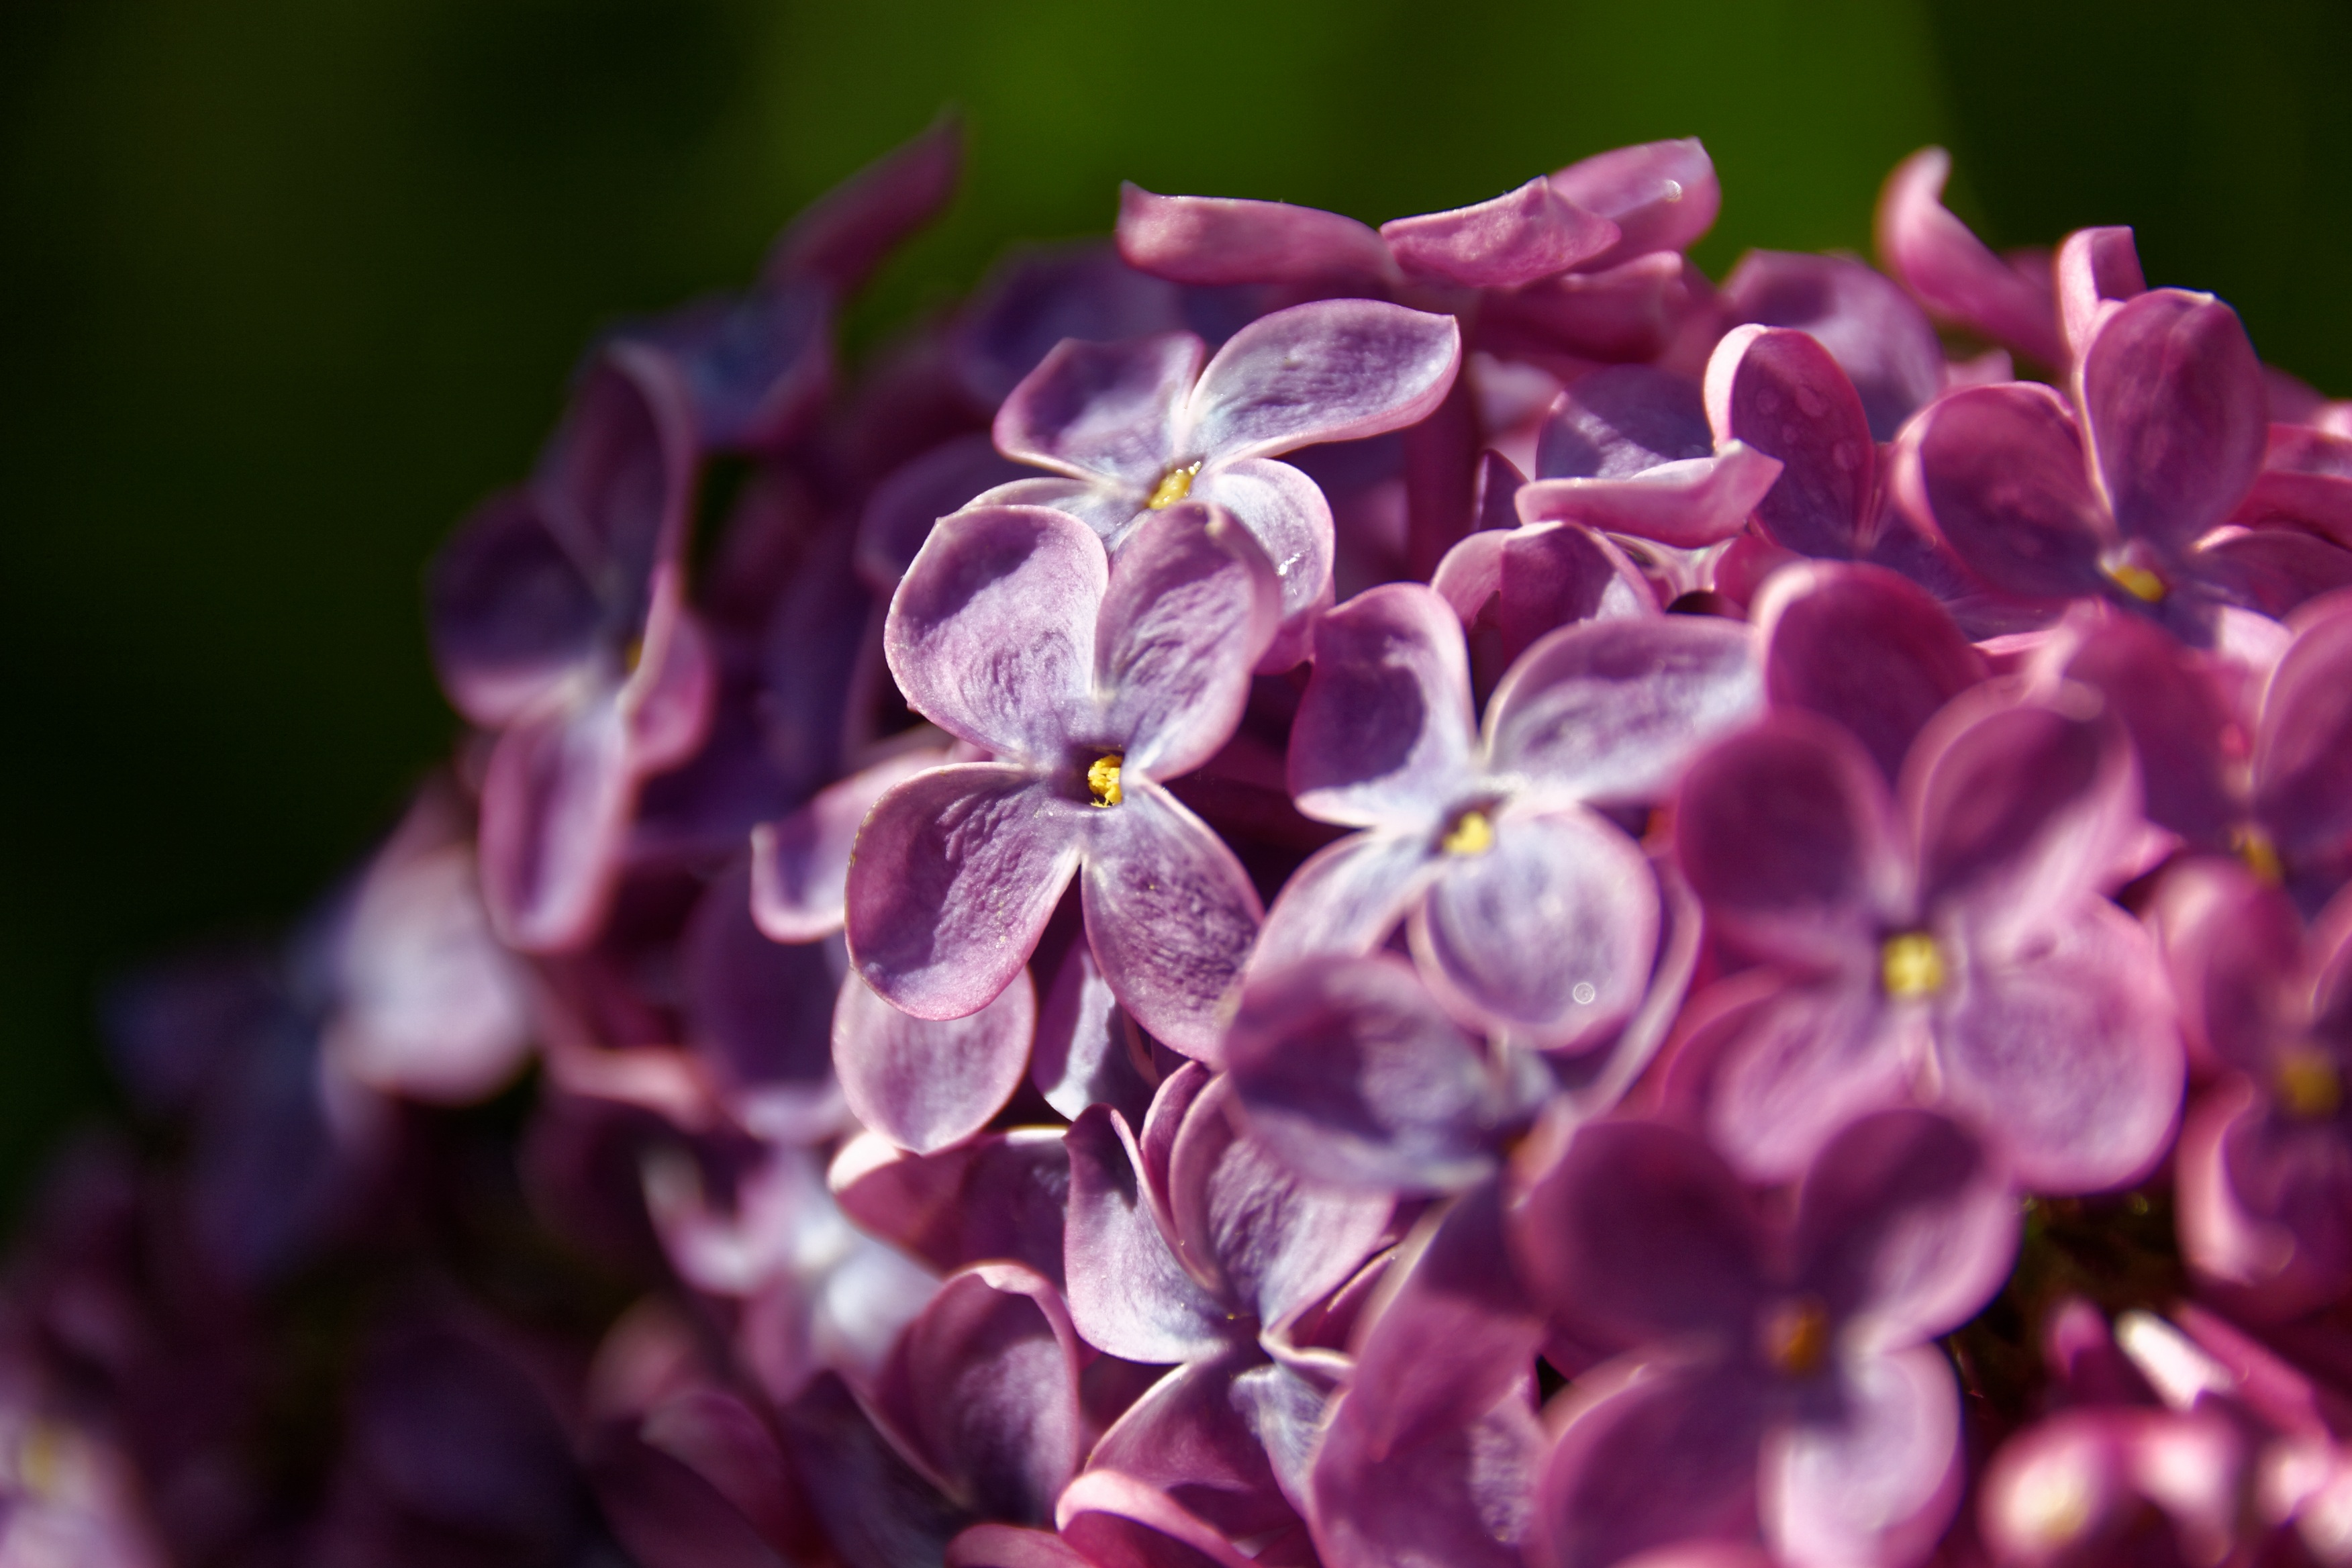
tree, blossom, plant, leaf, flower, purple, petal, bloom, macro, botany, close, flora, wildflower, lilac, macro photography, flowering plant, land plant